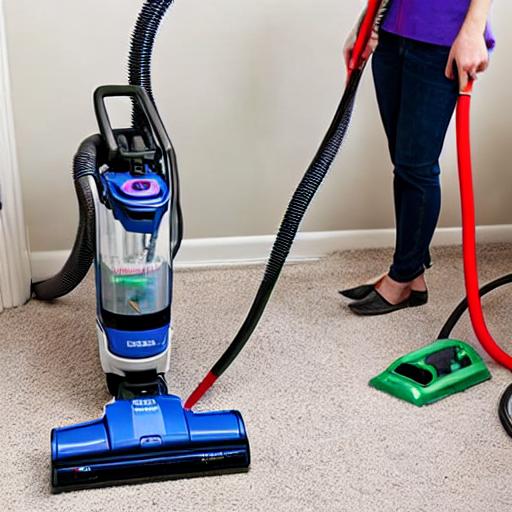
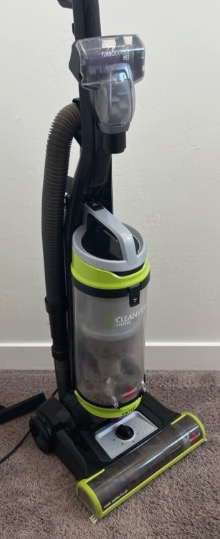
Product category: items_vacuum
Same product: no